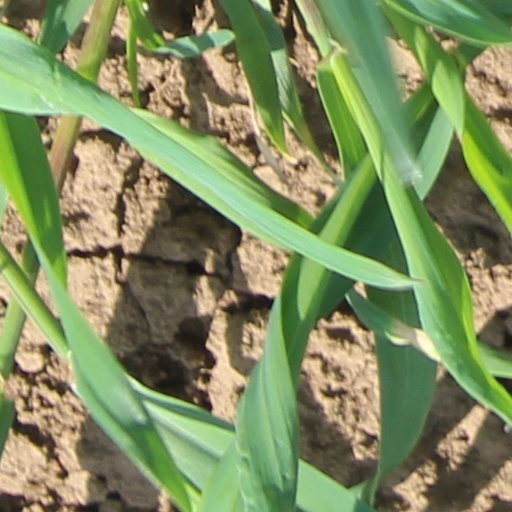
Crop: wheat